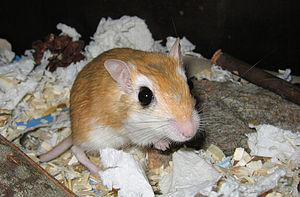
Gerbillus perpallidus ou Gerbillus perpallidus est une espèce qui fait partie des rongeurs. C'est une gerbille de la famille des Muridés appelée en français Gerbille pâle ou Gerbille du Pallid. L'espèce est originaire d'Égypte.